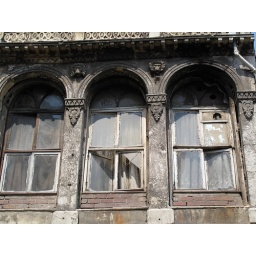
there are stilll quite a few stunning wooden houses in Fener Balat.